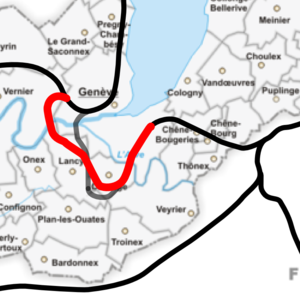
Le CEVA, acronyme de « Cornavin - Eaux-Vives - Annemasse », désigne la transformation et l’extension d’une liaison ferroviaire dans le canton de Genève et la Haute-Savoie, mise en service en décembre 2019. Elle relie Genève à Annemasse en contournant le centre-ville de Genève par l'ouest et le sud-est et constitue la colonne vertébrale des transports publics régionaux en permettant la mise en place du Léman Express.